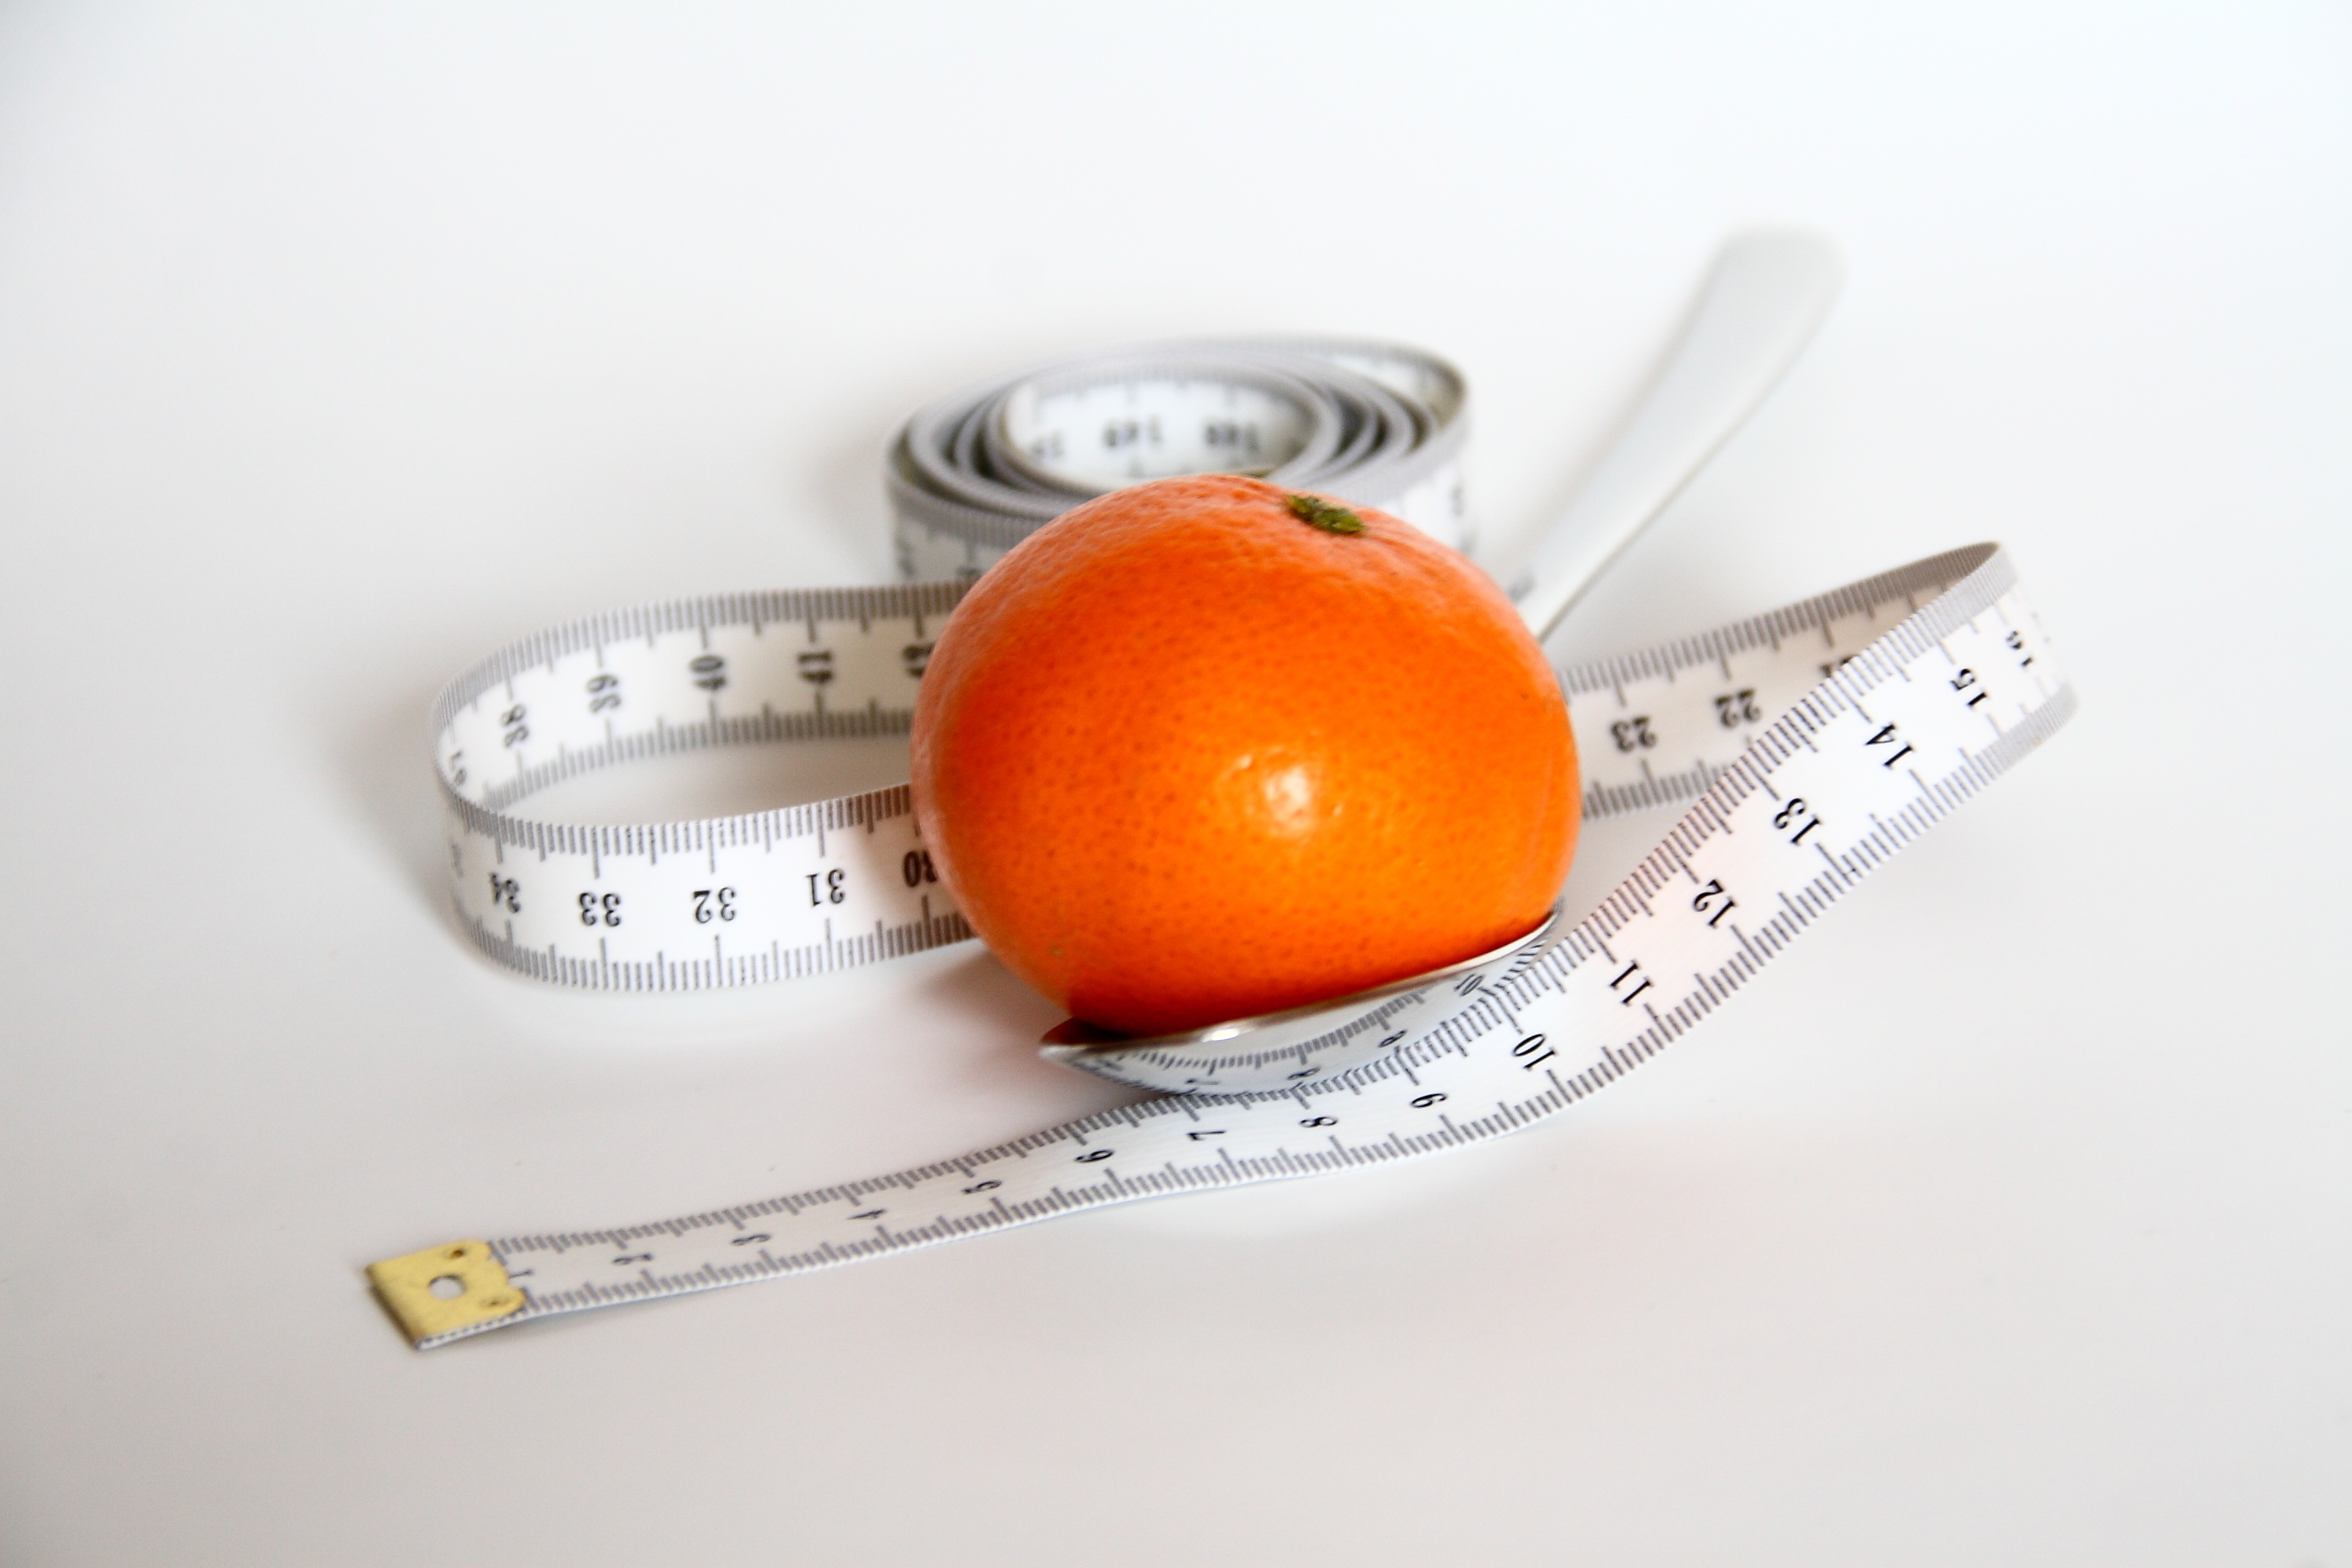
cutlery, fruit, orange, food, produce, meter, metal, weight, close, lighting, eat, tableware, spoon, tape measure